Turbo Vision

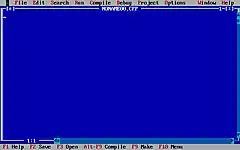
Turbo Vision based IDE for Turbo C++

Turbo Vision is a character-mode text user interface framework included with Borland Pascal, Turbo Pascal, and Borland C++ circa 1990. It was used by Borland itself to write the integrated development environments (IDE) for these programming languages. By default, Turbo Vision applications replicate the look and feel of these IDEs, including edit controls, list boxes, check boxes, radio buttons and menus, all of which have built-in mouse support. Later it was deprecated in favor of Object Windows Library, the Win16 API, and the GUI tools of Borland Delphi.